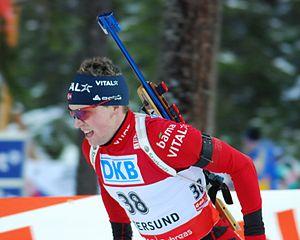
Rune Brattsveen, né le 5 avril 1984, est un biathlète norvégien, champion du monde de relais en 2012.